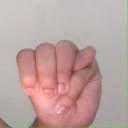
अक्षर: म